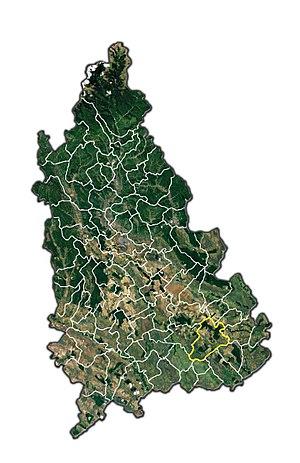
Răcari est une ville du județ de Dâmbovița, en Roumanie, au nord-ouest de Bucarest.